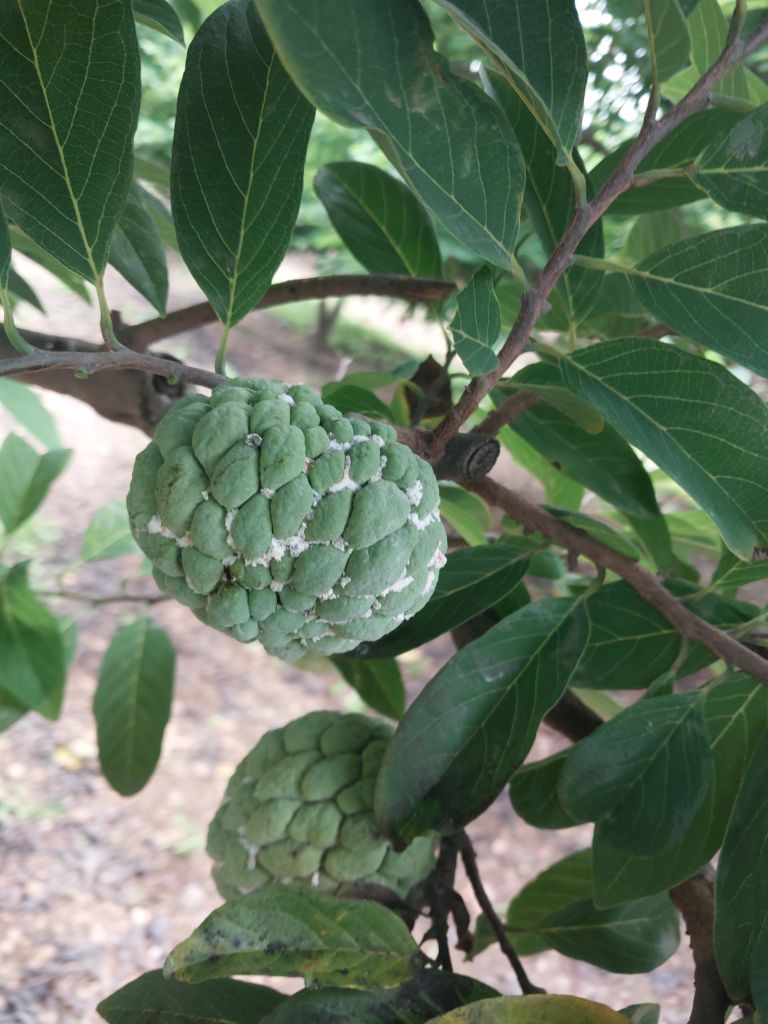
Disease label: Mealy Bug